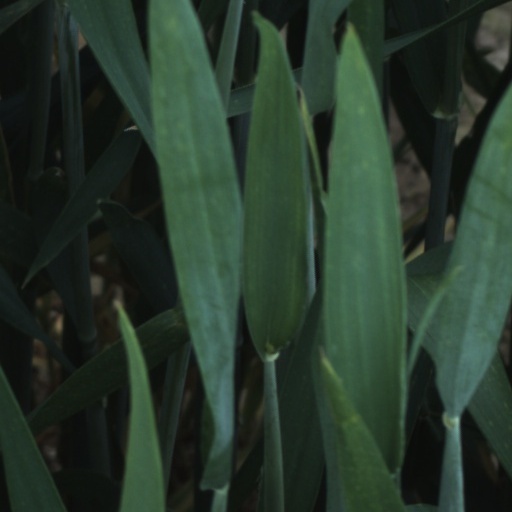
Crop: wheat